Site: brandenburg
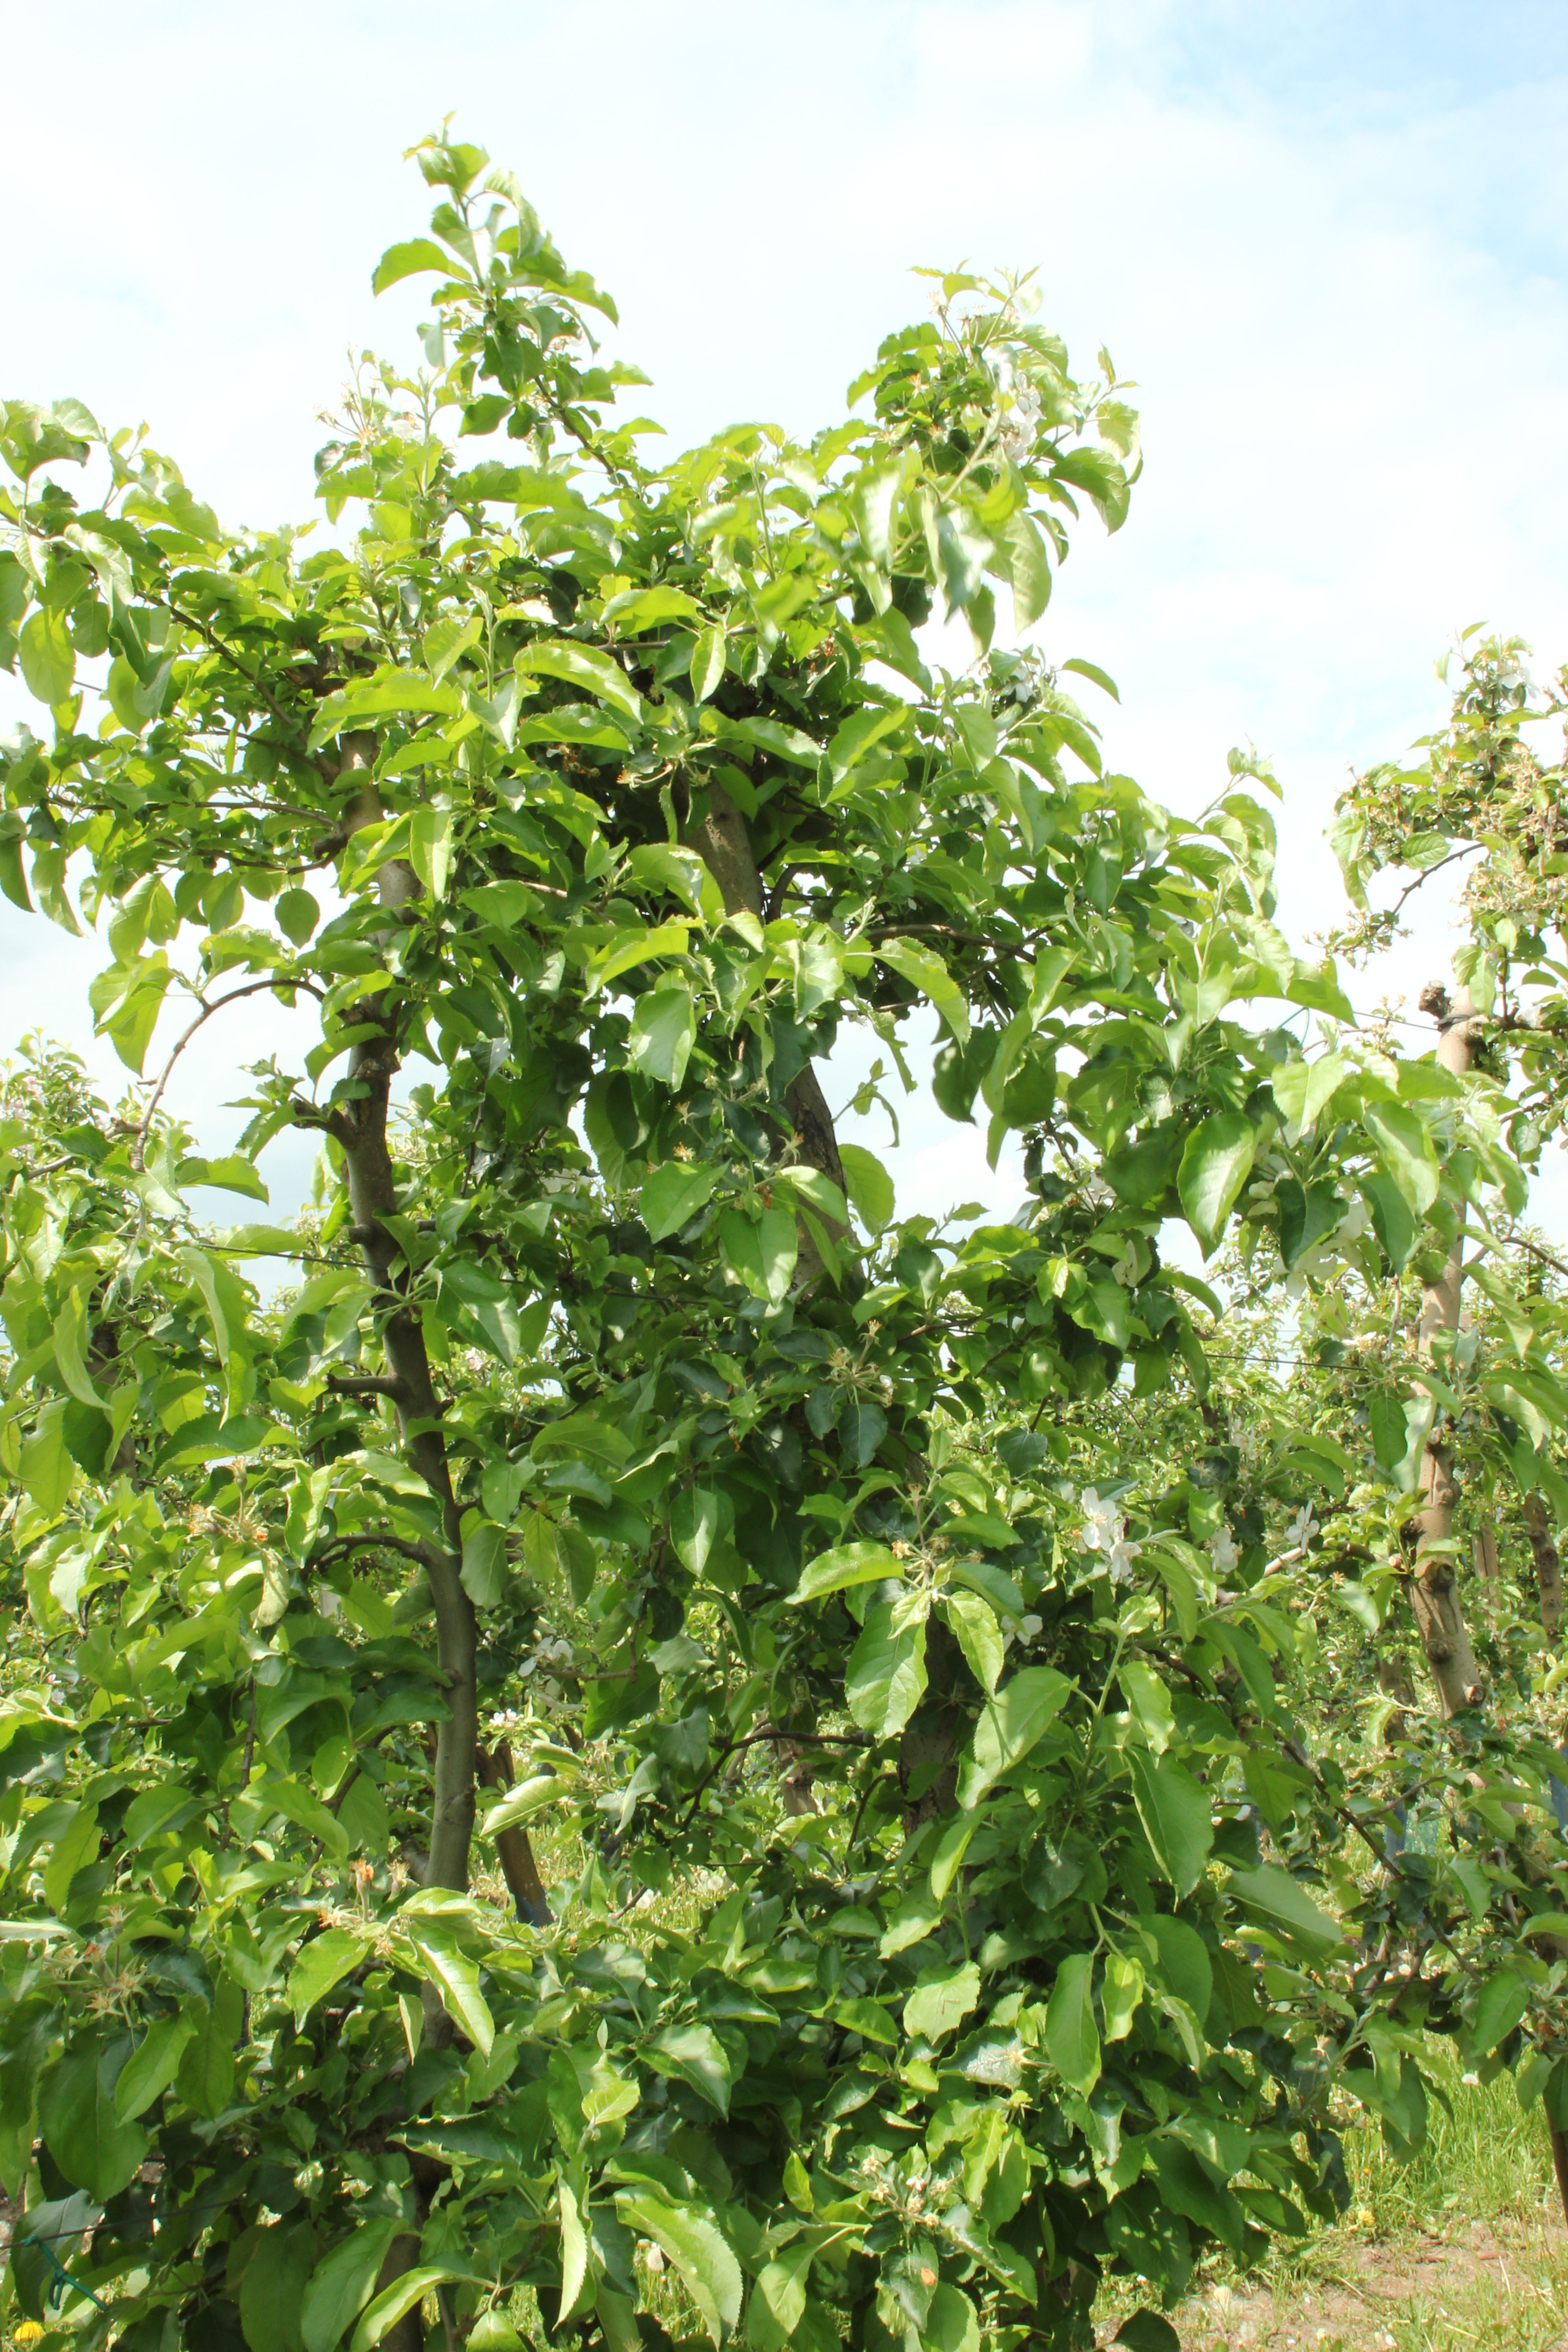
Growth stage (BBCH 67): Flowering